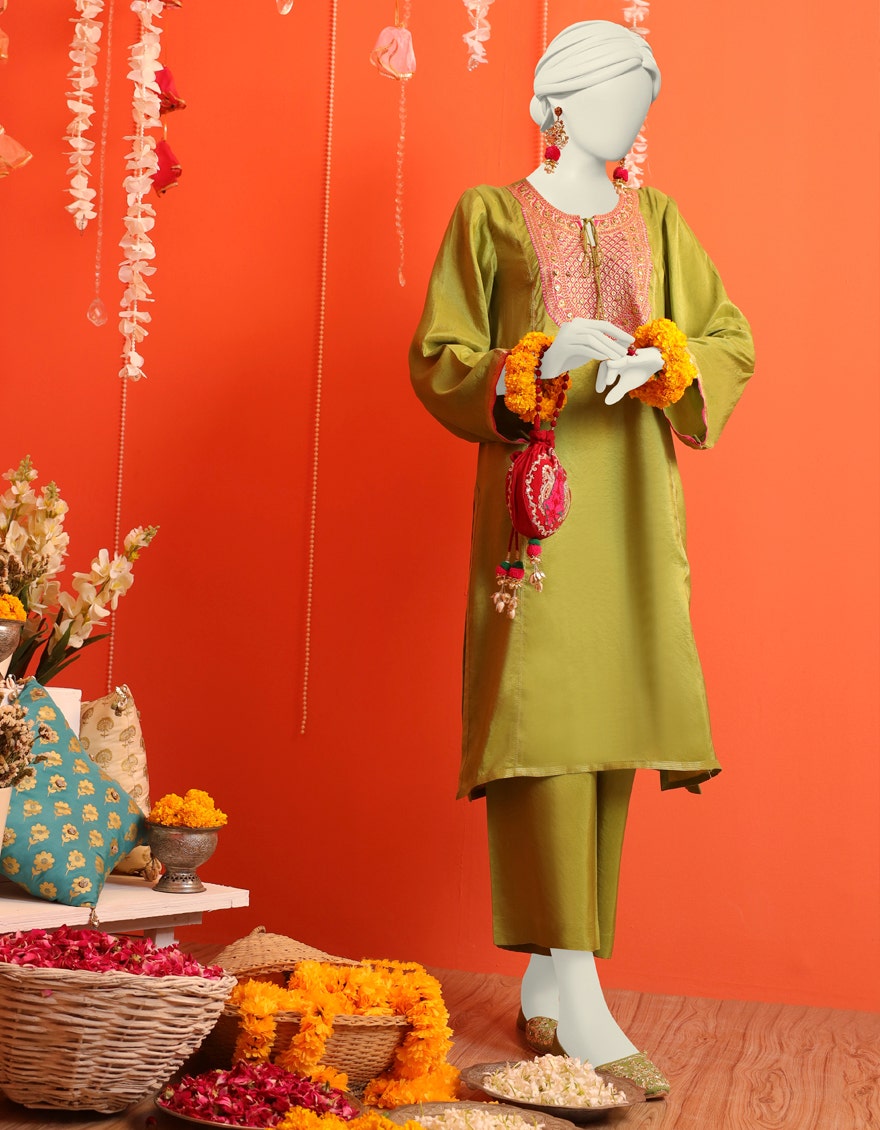
green multi embroidered pakistani suit